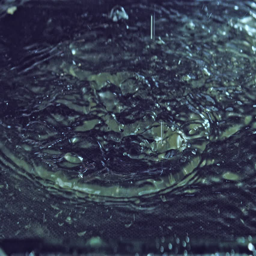
slices of juicy orange falling into the water .